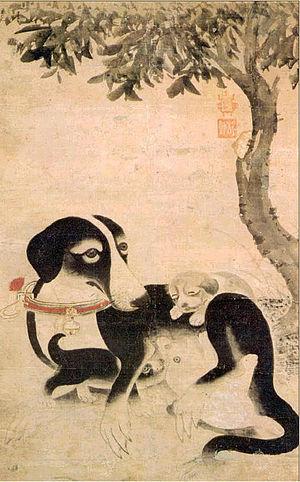
Yi Am, parfois translittéré Yi Ahm, est connu en tant que peintre coréen de la dynastie Joseon, au XVIᵉ siècle. C'était l'arrière-petit-fils du prince Imyeong, quatrième fils de Sejong le Grand. Il fait partie de ces peintres issus de la famille royale, une caractéristique des premiers temps de la dynastie.